Cemetery

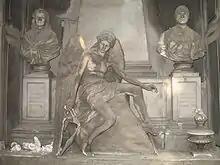
Monument of in the Monumental Cemetery of Staglieno in Genoa, Italy, one of the most spectacular of a number of Italian cemeteries featuring large-scale sculpture.

Starting in the early 19th century, the burial of the dead in graveyards began to be discontinued, due to rapid population growth in the early stages of the Industrial Revolution, continued outbreaks of infectious disease near graveyards and the increasingly limited space in graveyards for new interments. In many European states, burial in graveyards was eventually outlawed altogether through legislation.